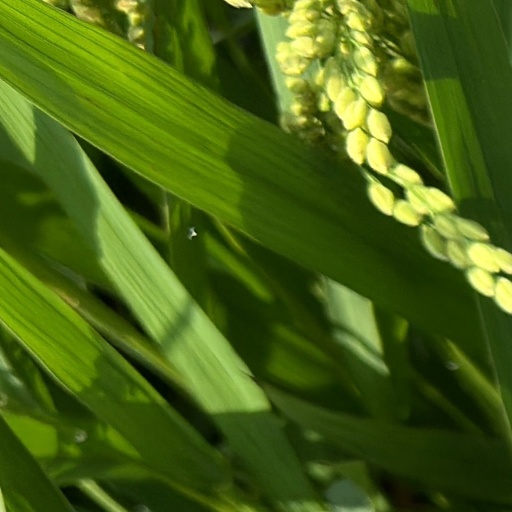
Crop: rice